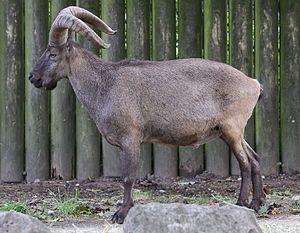
Cette liste commentée recense la mammalofaune en Europe. Elle répertorie les espèces de mammifères européens actuels et celles qui ont été récemment classifiées comme éteintes. Comme ici n'est référencé que l'Europe dans ses limites géographiques les plus communément admises, cette liste ne comptabilise pas les animaux présents dans les îles Canaries, Madère, le Groenland, la Sibérie, la partie asiatique de la Transcaucasie, l'Anatolie et Chypre.
Cette liste commentée recense la mammalofaune en Géorgie. Elle répertorie les espèces de mammifères géorgiens actuels et celles qui ont été récemment classifiées comme éteintes. Cette liste comporte 133 espèces réparties en dix ordres et 31 familles, dont deux sont « en danger critique d'extinction », cinq sont « en danger », huit sont « vulnérables », douze sont « quasi menacées » et trois ont des « données insuffisantes » pour être classées.
Cette liste commentée recense la mammalofaune en Azerbaïdjan. Elle répertorie les espèces de mammifères azerbaïdjanais actuels et celles qui ont été récemment classifiées comme éteintes. Cette liste comporte 127 espèces réparties en neuf ordres et 28 familles, dont quatre sont « en danger », huit sont « vulnérables », douze sont « quasi menacées » et quatre ont des « données insuffisantes » pour être classées.